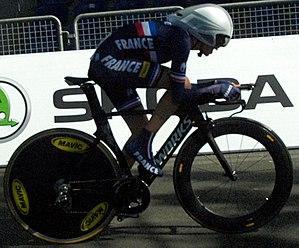
Le contre-la-montre féminin des juniors aux championnats du monde de cyclisme sur route 2013 a eu lieu le 23 septembre 2013 dans la région de la Toscane, en Italie.